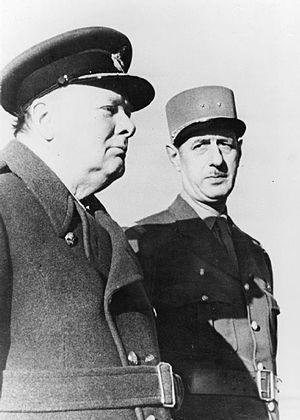
L'Armée française de la Libération est l'Armée française réunifiée, résultant de la fusion de l'Armée d'Afrique giraudiste et des FFL gaullistes, qui, après avoir participé aux campagnes de Tunisie et d'Italie, débarque avec les Alliés pour reconquérir la France en 1944 et qui entre en 1945 en Allemagne pour obtenir sa capitulation et l'occuper jusqu'en 1955.
La Seconde Guerre mondiale, ou Deuxième Guerre mondiale, est un conflit armé à l'échelle planétaire qui dure du 1ᵉʳ septembre 1939 au 2 septembre 1945. Ce conflit oppose schématiquement les Alliés et l’Axe.